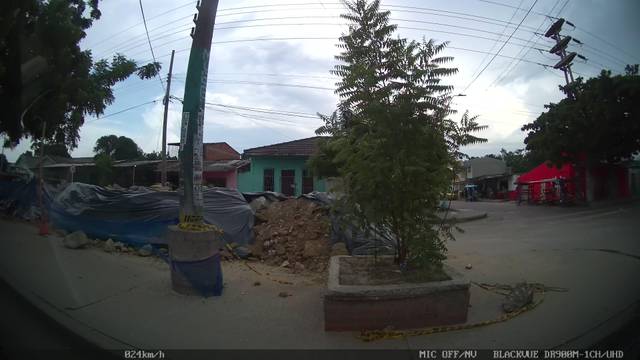
Region: Colombia
Coordinates: 10.959, -74.775